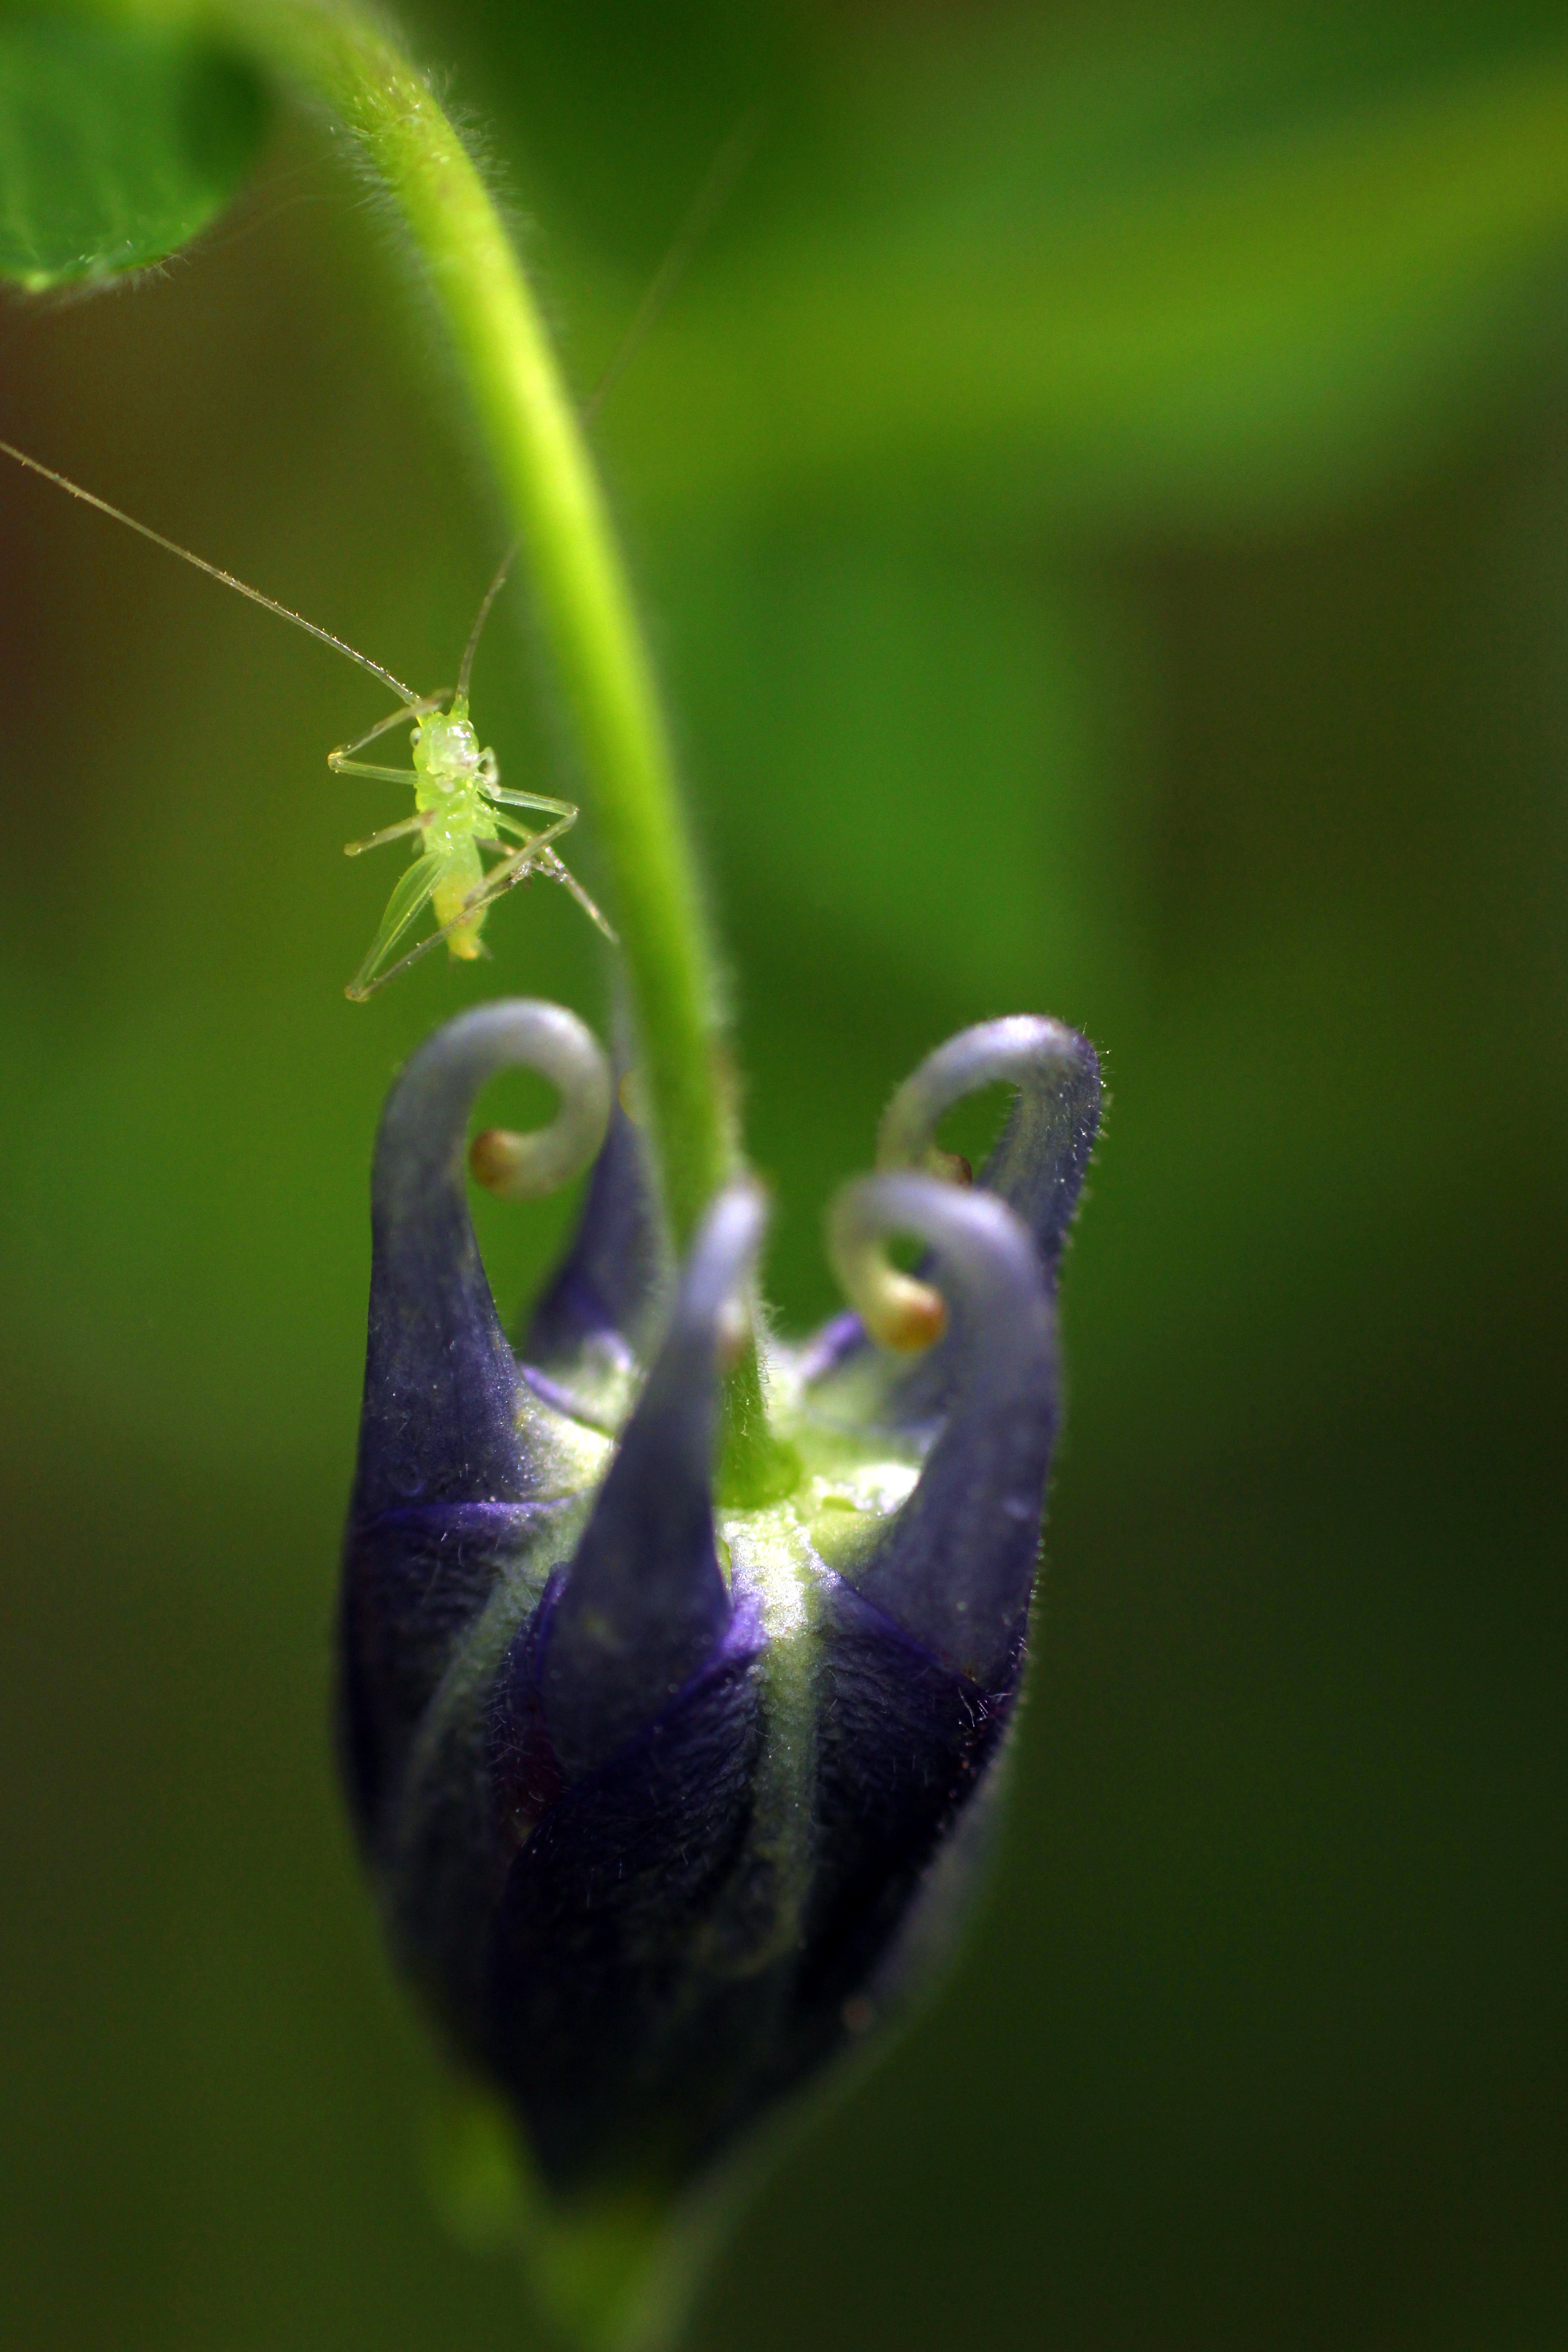
water, nature, grass, plant, photography, leaf, flower, petal, green, botany, flora, wildflower, close up, eye, bud, macro photography, flowering plant, plant stem, land plant